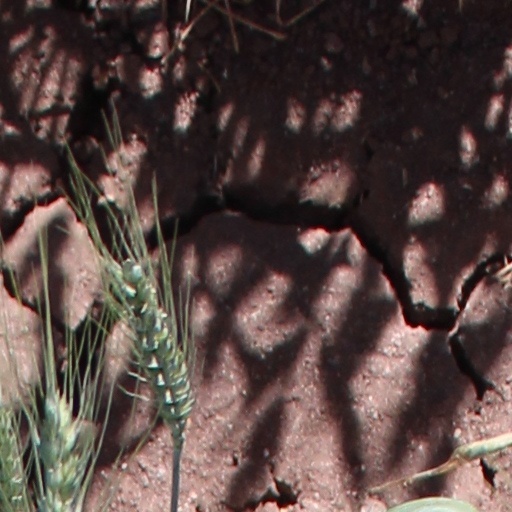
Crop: wheat